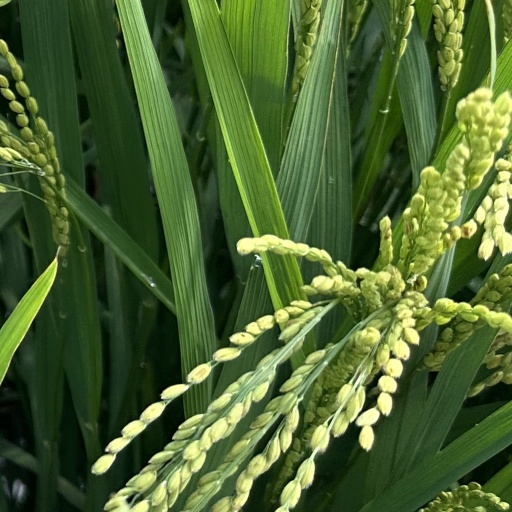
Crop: rice